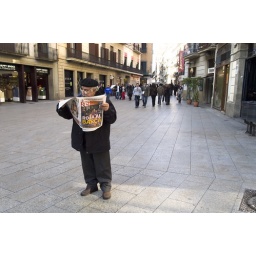
Man reading newspaper on pedestrianised street in Barcelona, Spain